Black British people

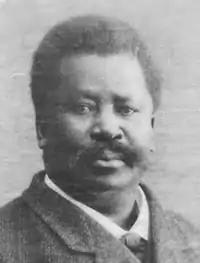
Pablo Fanque, celebrated circus owner and performer in Victorian Britain

In 1772, Lord Mansfield put the number of black people in the country at as many as 15,000, though most modern historians consider 10,000 to be the most likely. The black population was estimated at around 10,000 in London, making black people approximately 1% of the overall London population. The black population constituted around 0.1% of the total population of Britain in 1780. The black female population is estimated to have barely reached 20% of the overall Afro-Caribbean population in the country. In the 1780s with the end of the American Revolutionary War, hundreds of black loyalists from America were resettled in Britain. Marcus Thomas is thought to have been brought at that time from Jamaica as a young boy by the Stanhope family, working as a servant in their home, being baptised age 19, and later joining the Westminster Militia as a drummer. Later some emigrated to Sierra Leone, with help from Committee for the Relief of the Black Poor after suffering destitution, to form the Sierra Leone Creole ethnic identity.